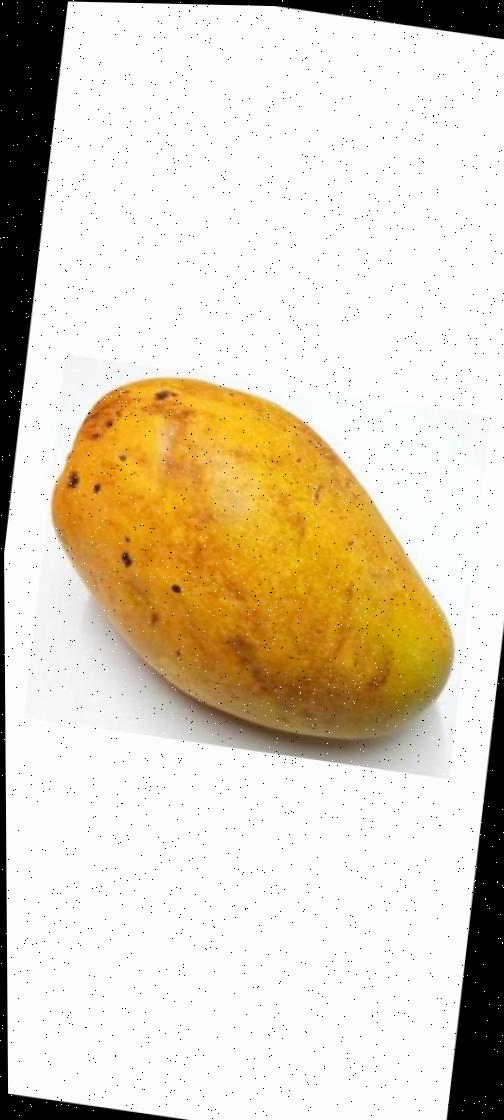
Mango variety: Bari-11